Dalkey

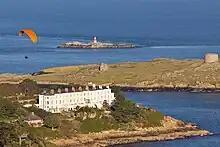
A paraglider at Killiney Hill, looking over Dalkey Island and the Georgian-era Sorrento Terrace

Dalkey Book Festival is a literary festival that takes place over a weekend in mid-June every year. Its directors, David McWilliams and Sian Smyth, run the festival with a group of volunteers and the Dalkey Business Group. Festival contributors have included Salman Rushdie, Amos Oz, Seamus Heaney, Edna O'Brien, Roddy Doyle, Maeve Binchy, Joseph O'Connor, Tim Pat Coogan, Derek Landy, Jennifer Johnston, Robert Fisk and Dawn O'Porter.